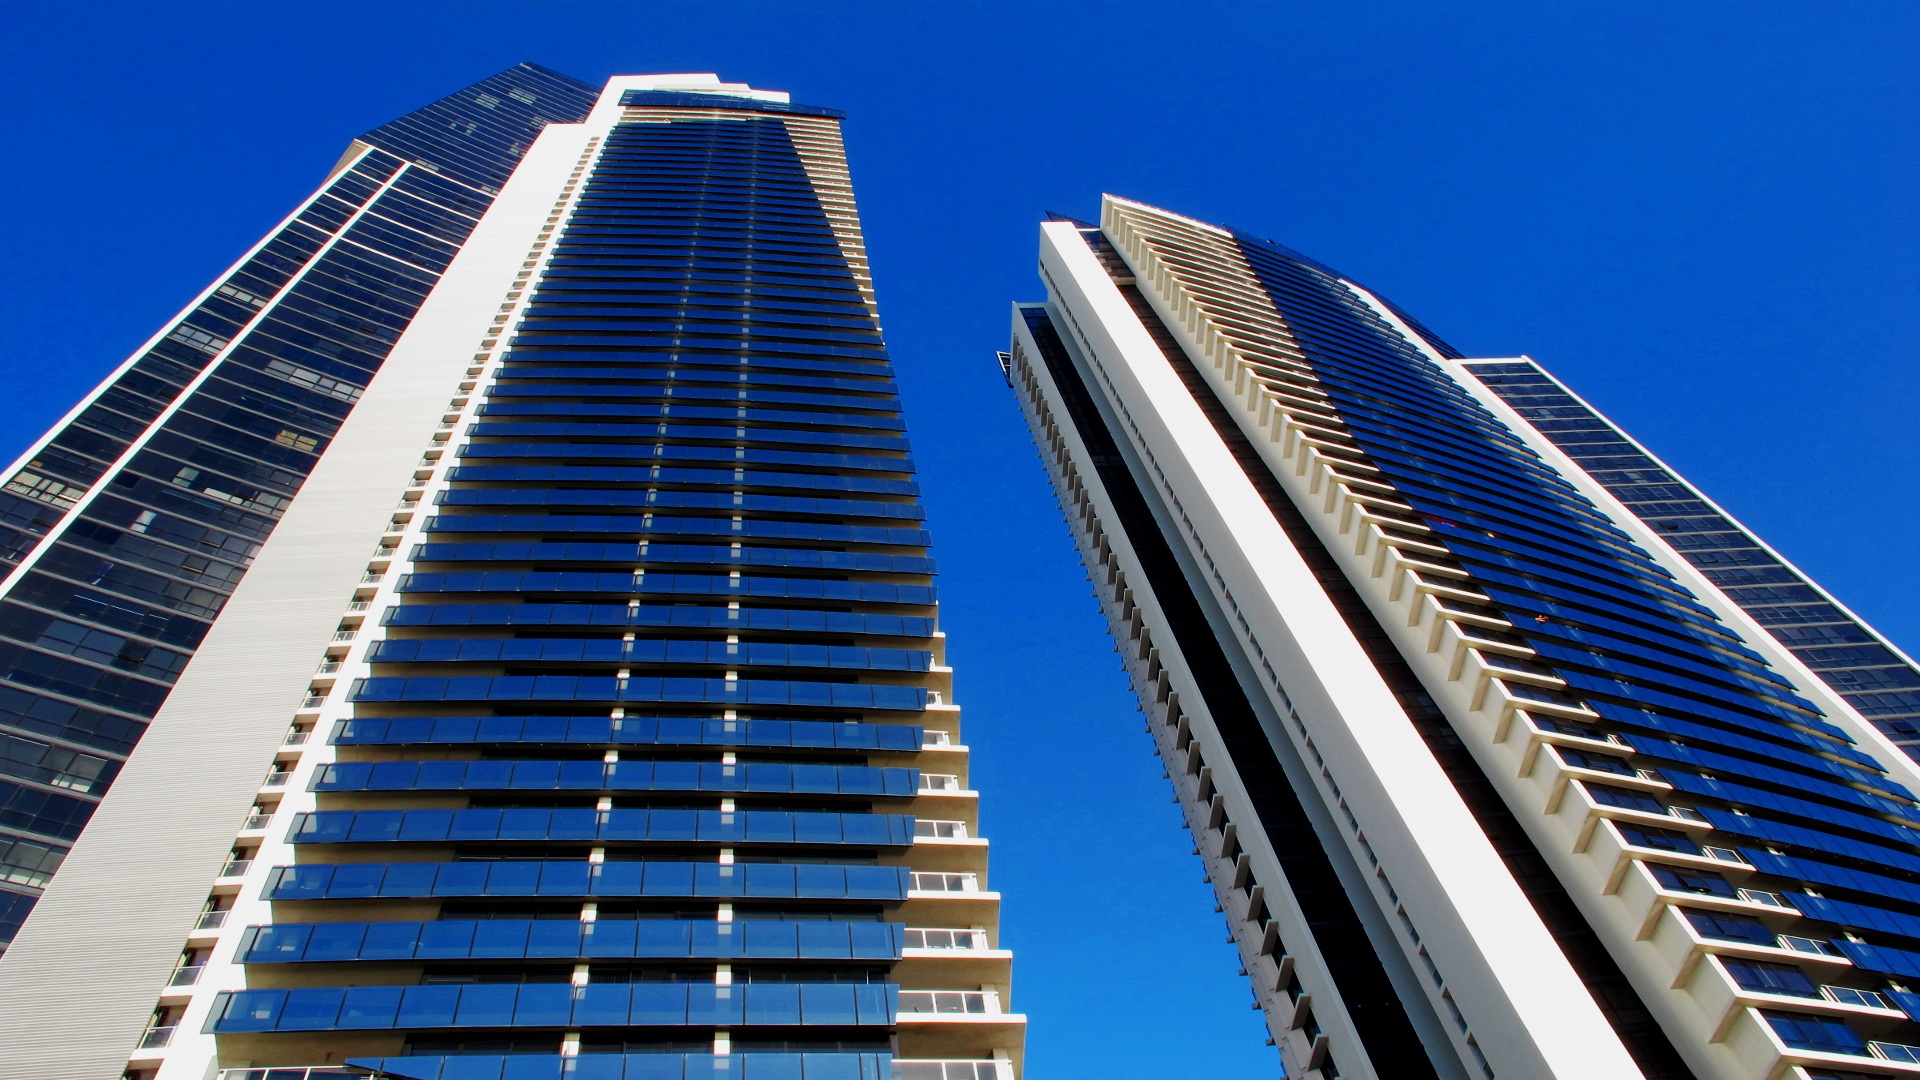
light, architecture, sky, skyline, building, city, skyscraper, urban, land, cityscape, downtown, summer, tower, scenic, landmark, facade, blue, tourism, tower block, day, commercial building, headquarters, metropolis, condominium, metropolitan area